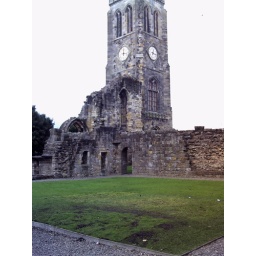
The building was exculvated 2010 and two skeleton were found buried near the south wall of the abbey